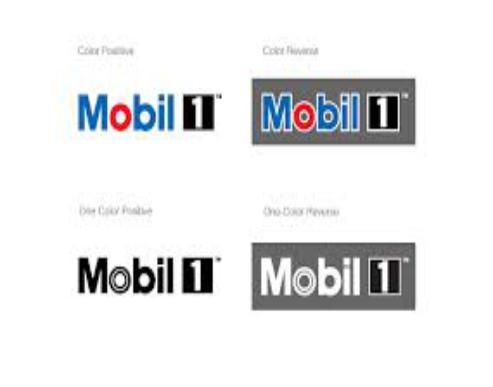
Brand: mobil
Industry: Necessities